Ai Soma

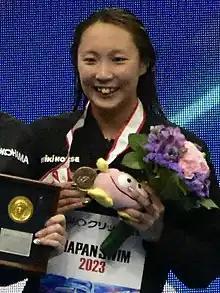

Ai Soma (born 15 September 1997) is a Japanese swimmer. She competed in the women's 50 metre butterfly event at the 2018 FINA World Swimming Championships (25 m), in Hangzhou, China.